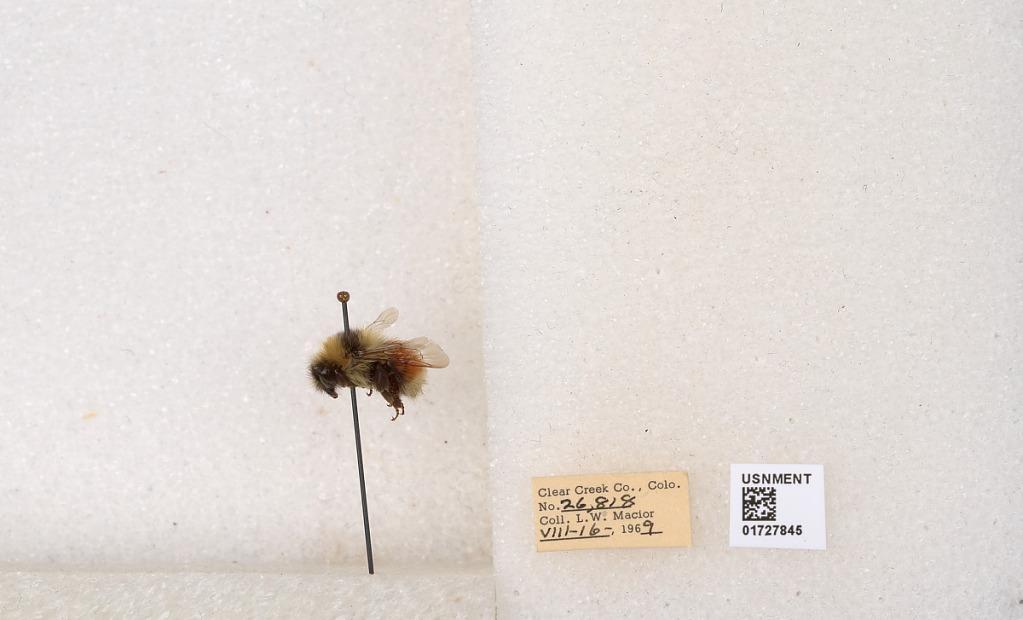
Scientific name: Bombus (Pyrobombus) sylvicola Kirby
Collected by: L. Macior
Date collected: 1969-8-16
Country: United States
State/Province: Colorado
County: Clear Creek
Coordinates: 39.7006, -105.694